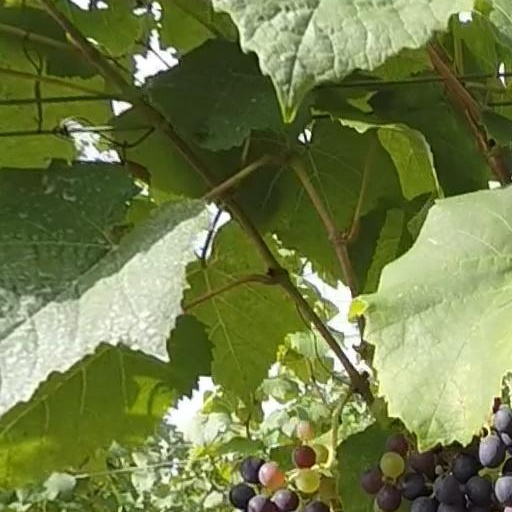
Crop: grape